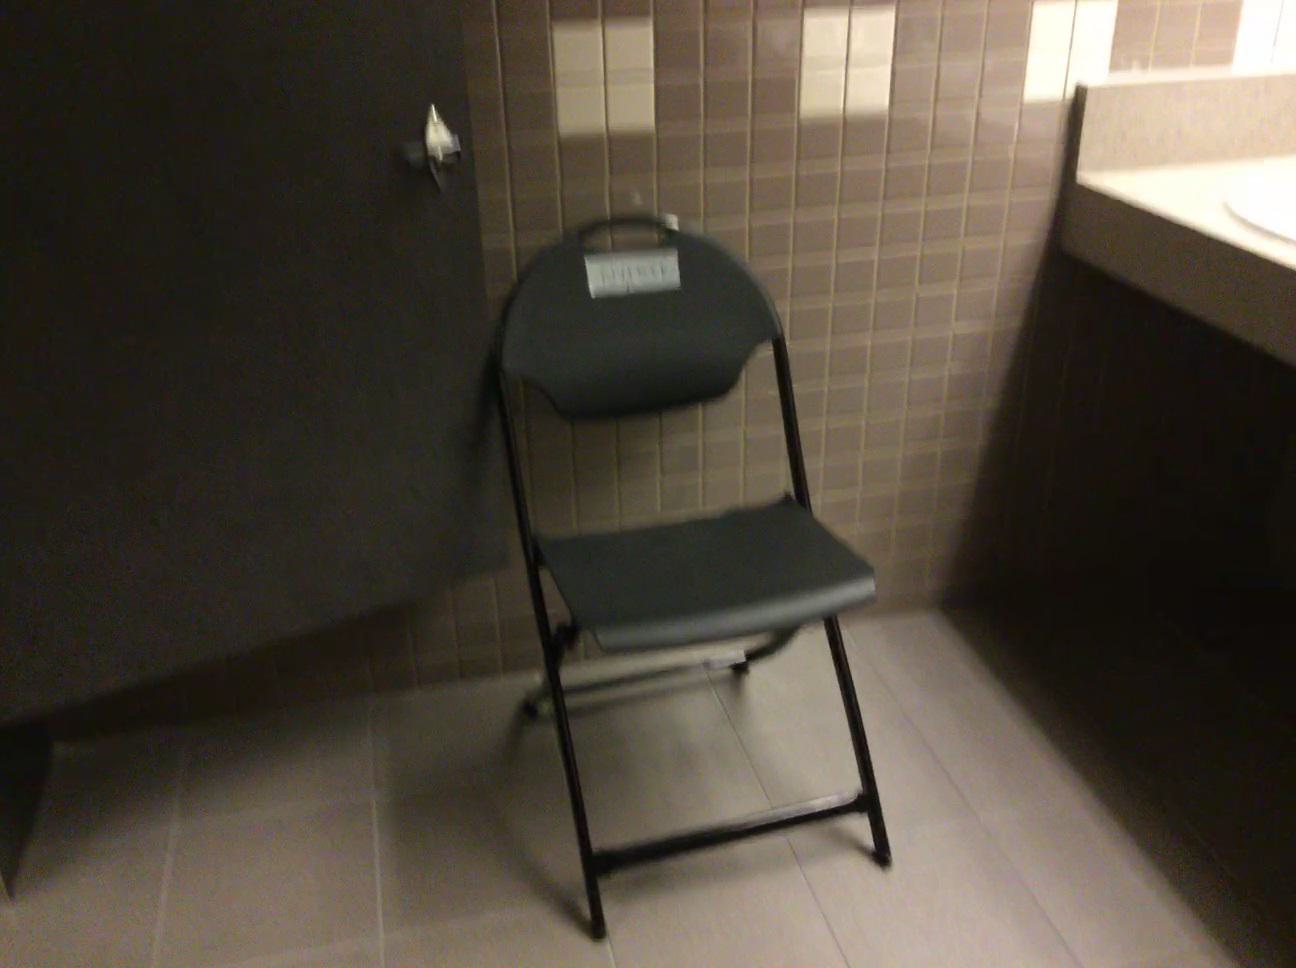
Question: In the image, there is the door. Pinpoint several points within the vacant space situated in front of the door from the object's perspective. Your final answer should be formatted as a list of tuples, i.e. [(x1, y1), ...], where each tuple contains the x and y coordinates of a point satisfying the conditions above. The coordinates should be between 0 and 1, indicating the normalized pixel locations of the points.
Answer: [(0.502, 0.981), (0.571, 0.963), (0.208, 0.985), (0.280, 0.966), (0.351, 0.948), (0.420, 0.931), (0.068, 0.951), (0.140, 0.934), (0.211, 0.917), (0.279, 0.901), (0.346, 0.885), (0.410, 0.870), (0.080, 0.888), (0.148, 0.873), (0.214, 0.857), (0.278, 0.843), (0.340, 0.830), (0.401, 0.816), (0.091, 0.833), (0.155, 0.819), (0.217, 0.806), (0.277, 0.792), (0.336, 0.780), (0.394, 0.768)]